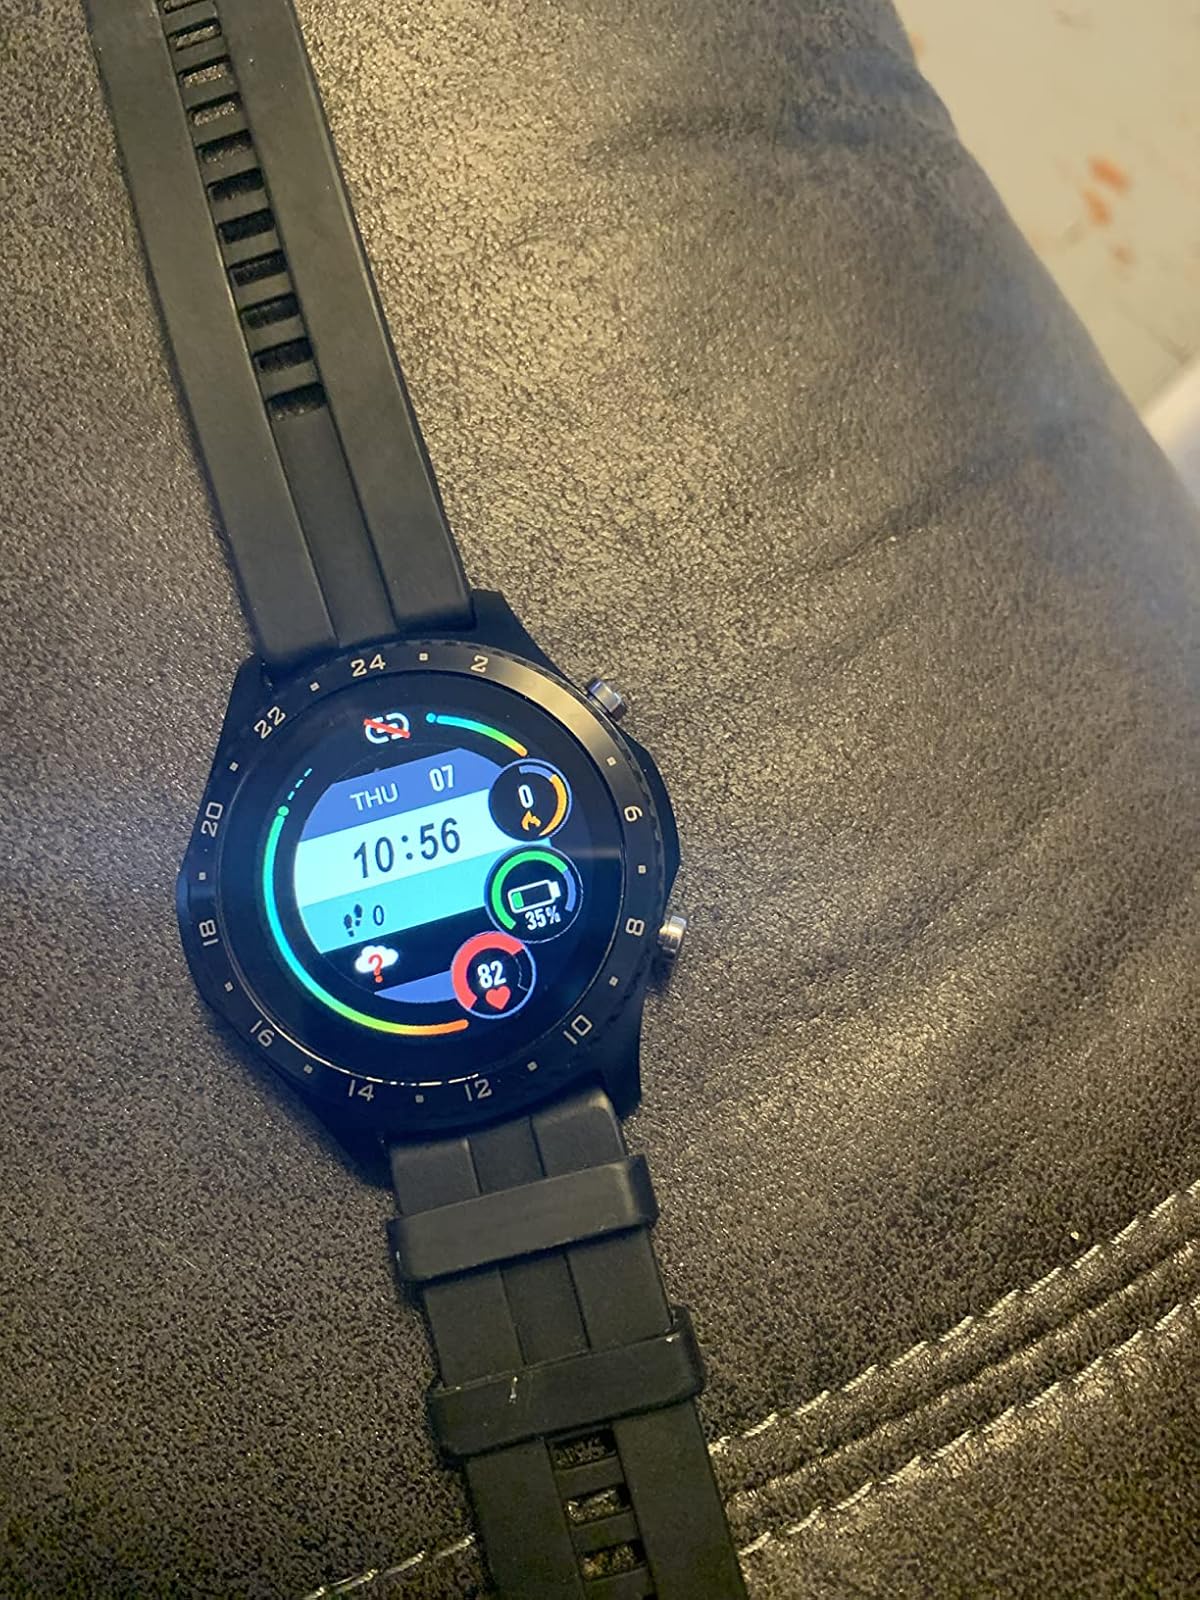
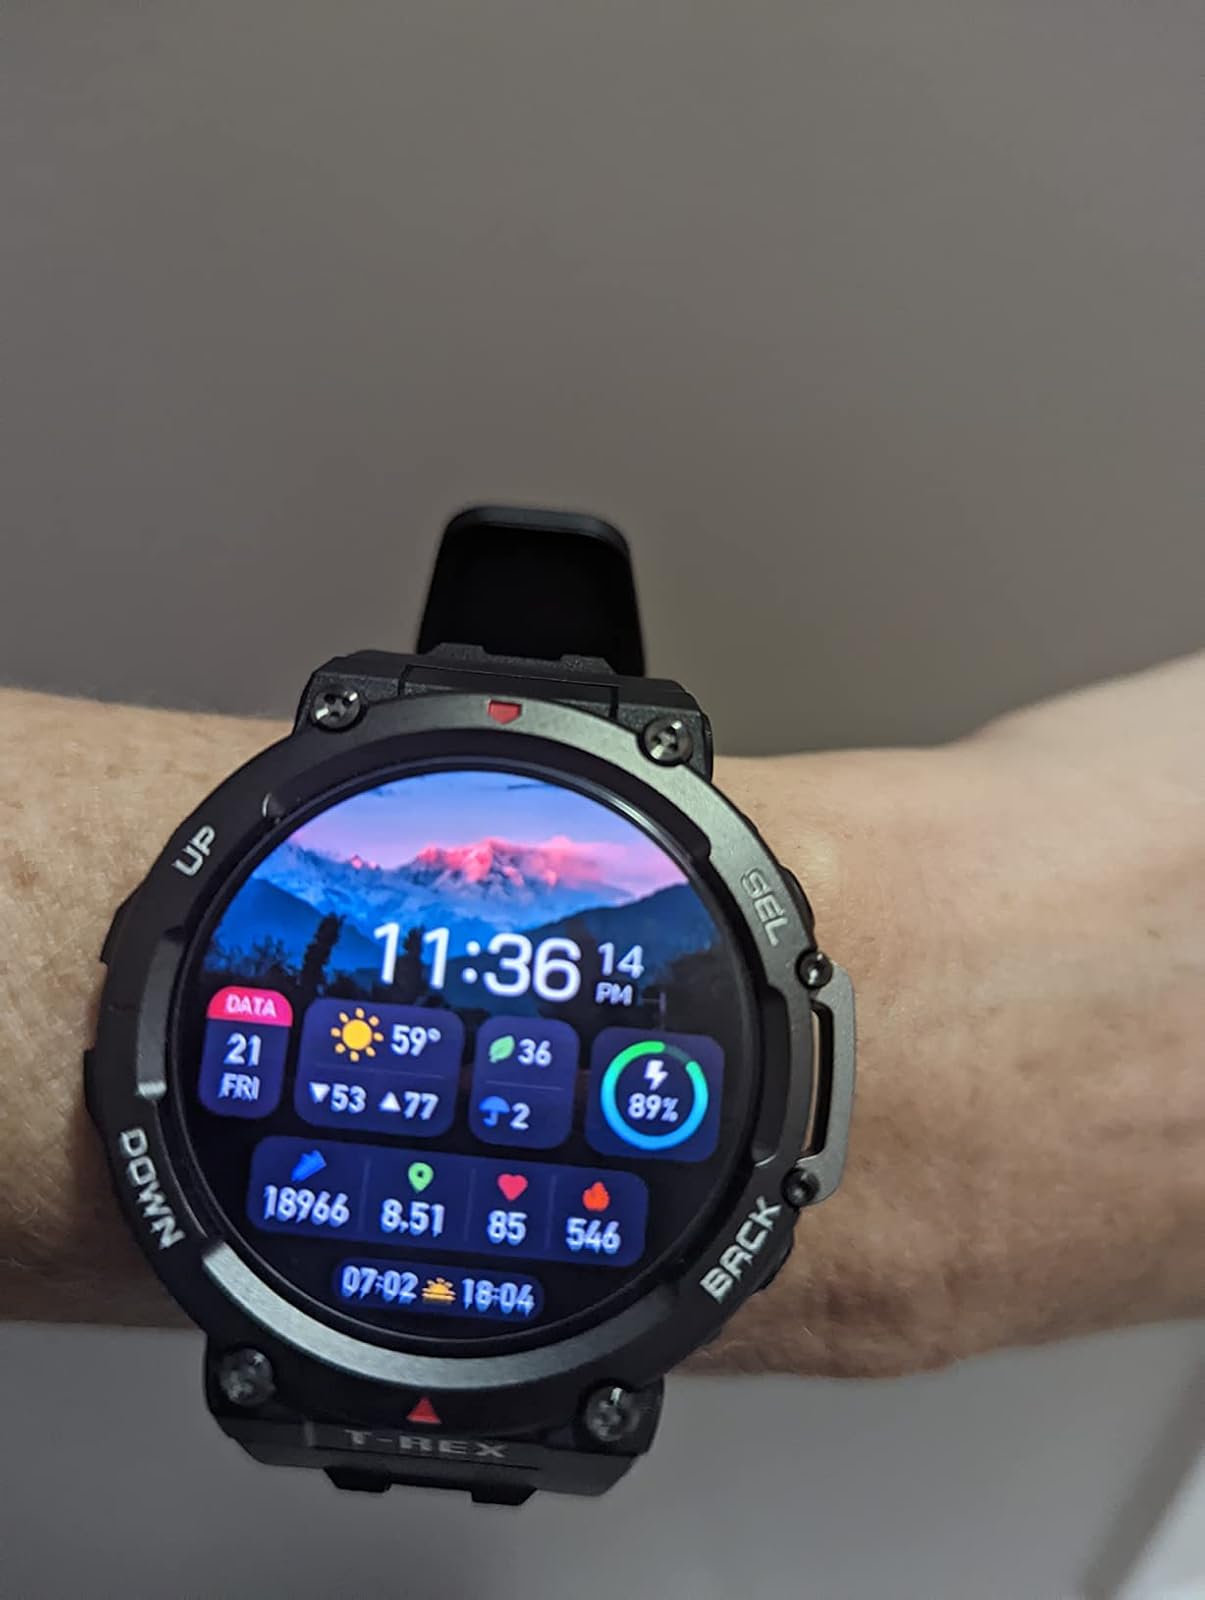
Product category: smartwatch
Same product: no